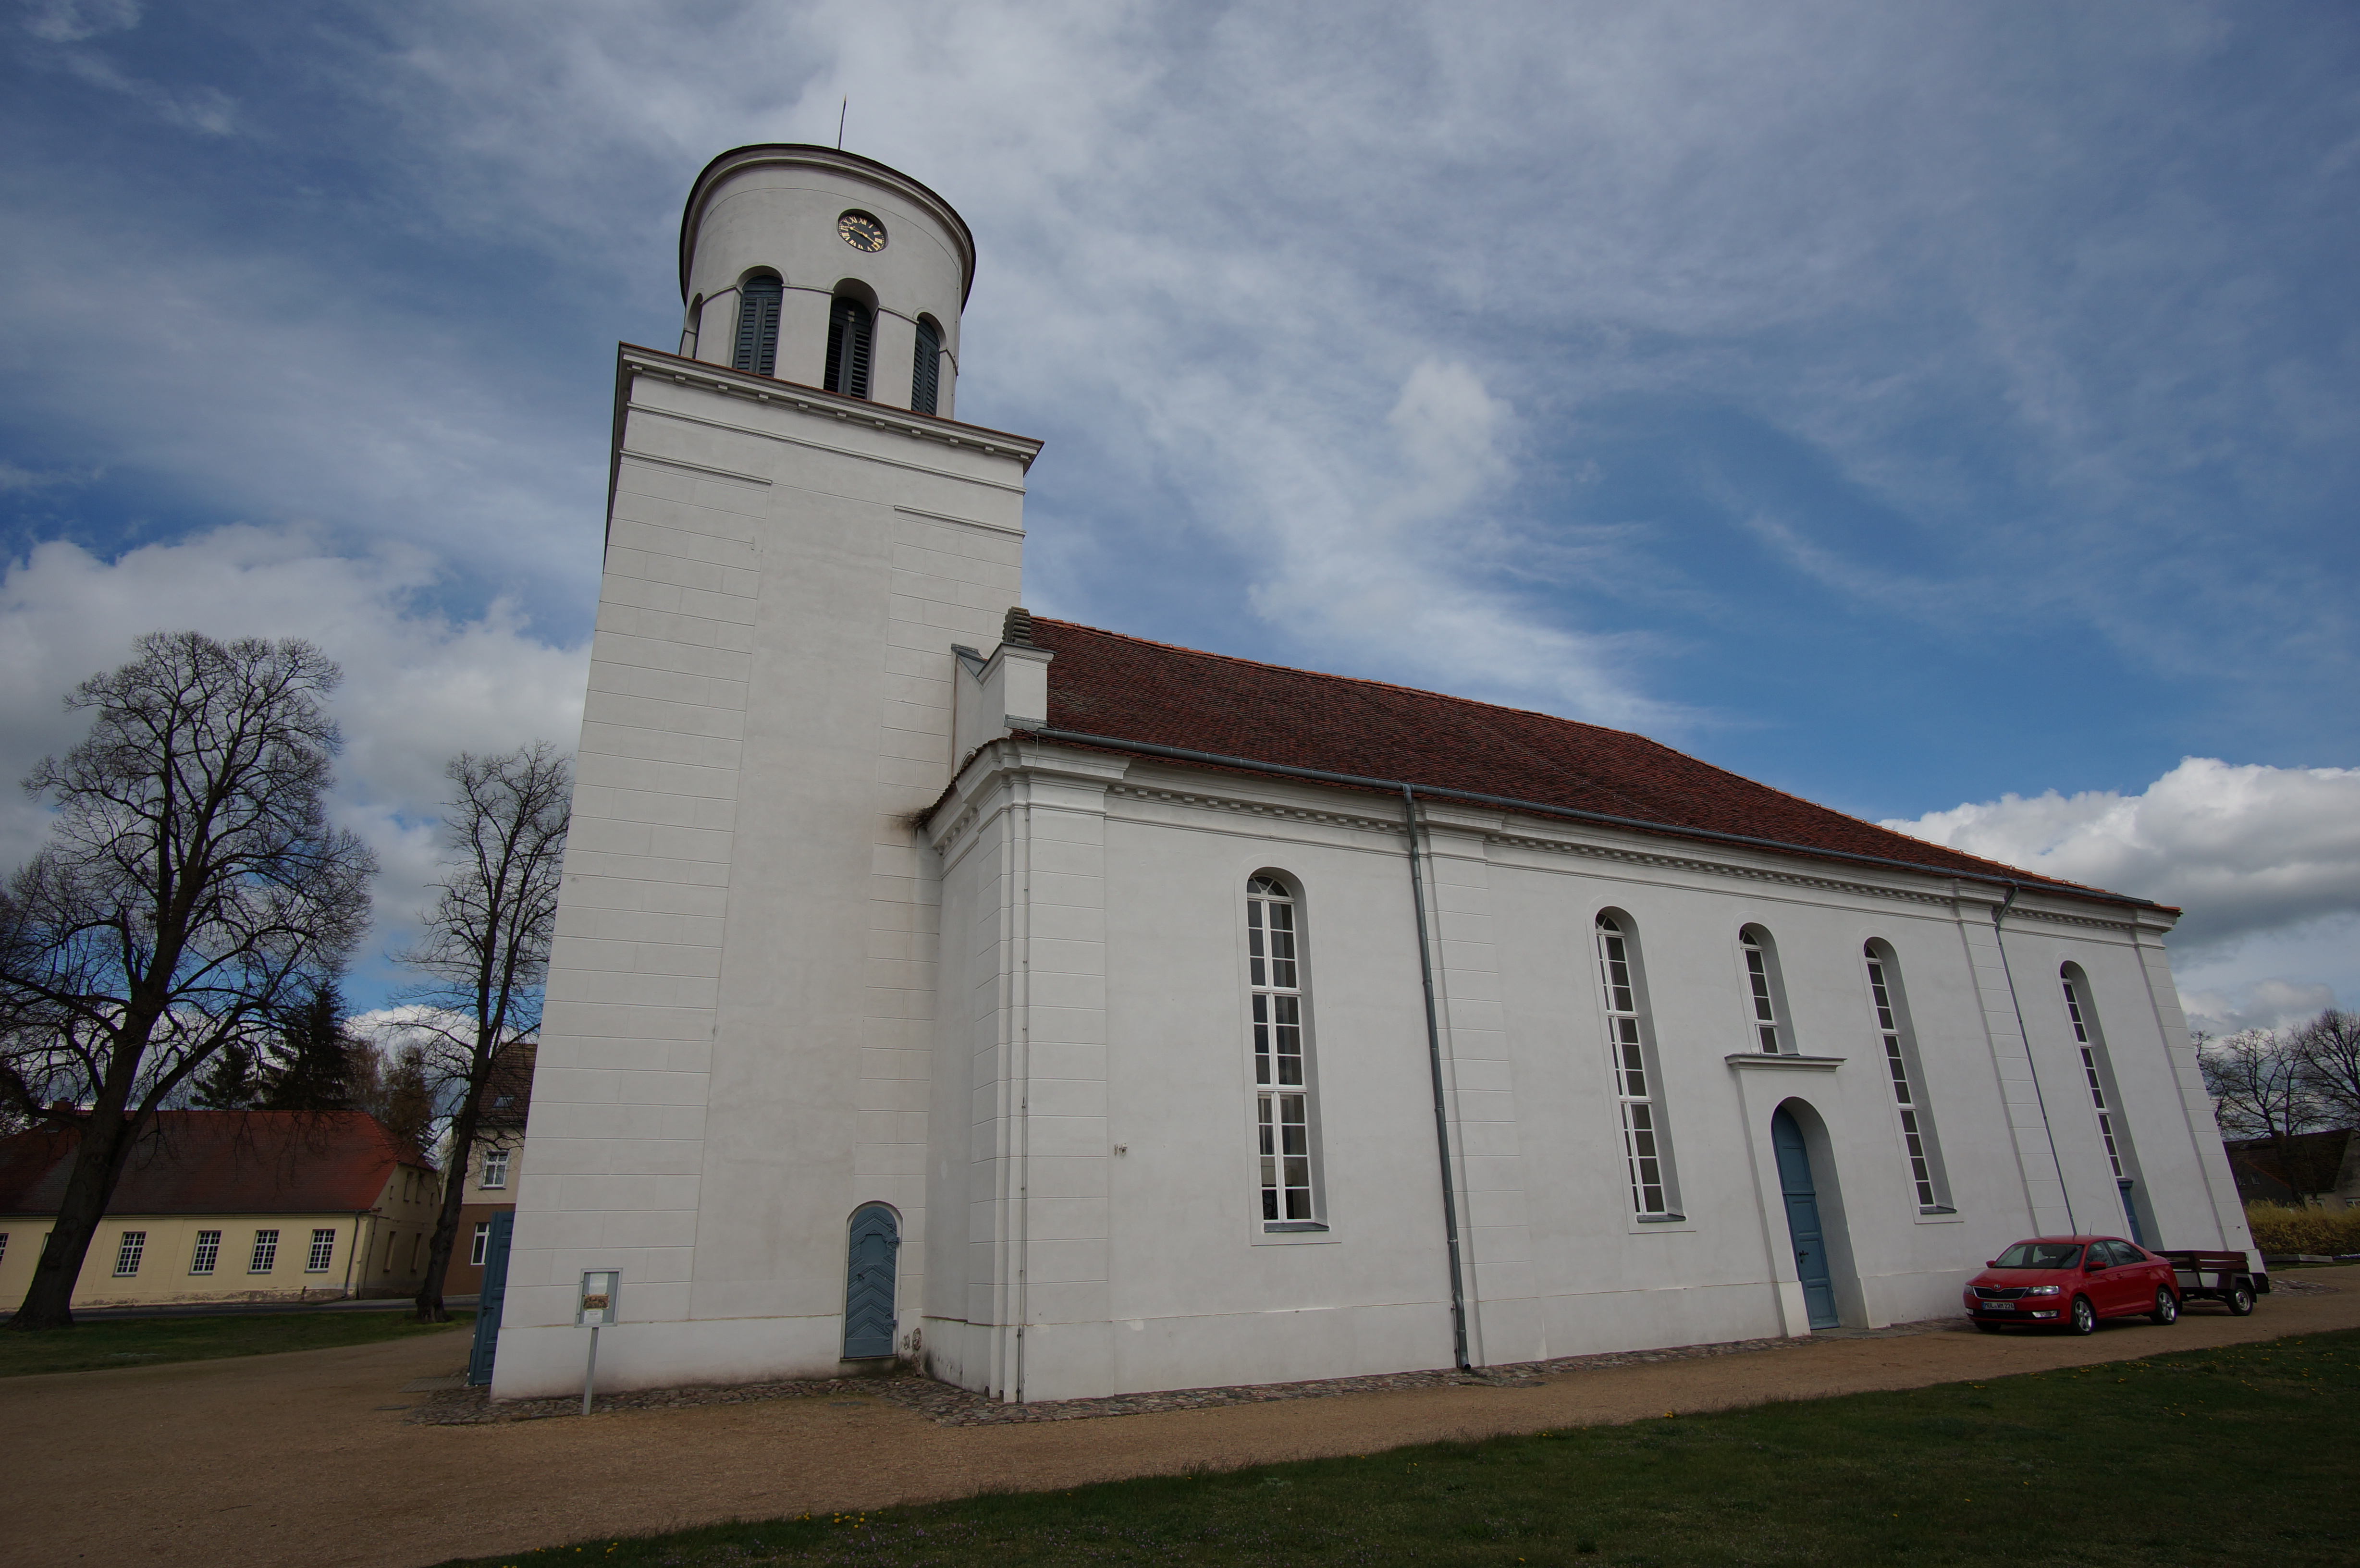
building, tower, church, chapel, place of worship, 2016, germany, deutschland, walimex, 12mm, samyang, sony, nex, nex6, brandenburg, lenstagged, steffenzahn, samyang12mm, walimex12mm, neuhardenberg